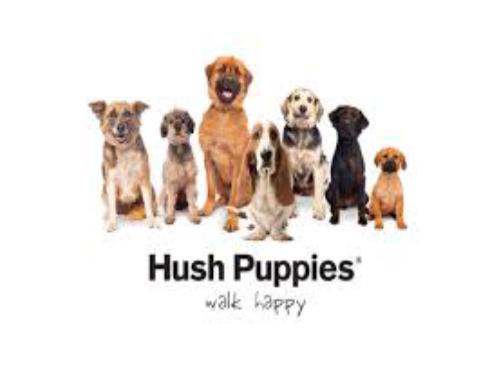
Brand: Hush Puppies
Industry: Clothes